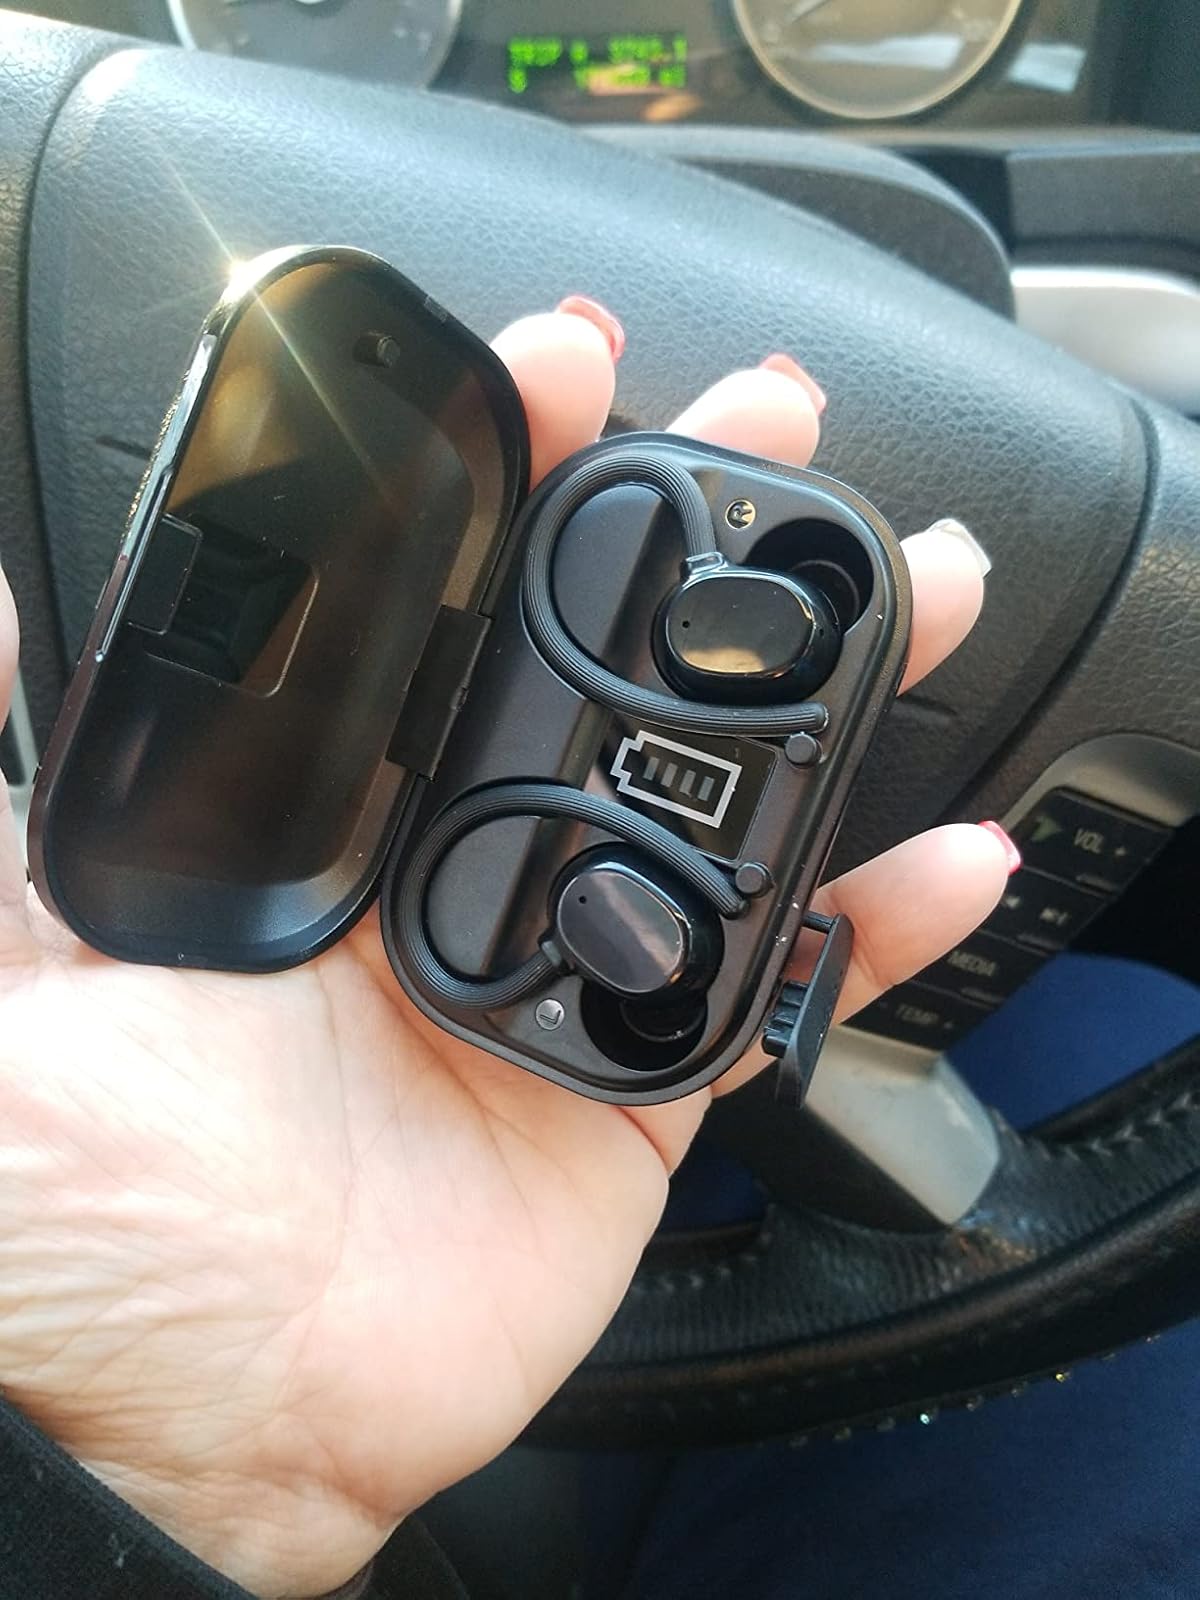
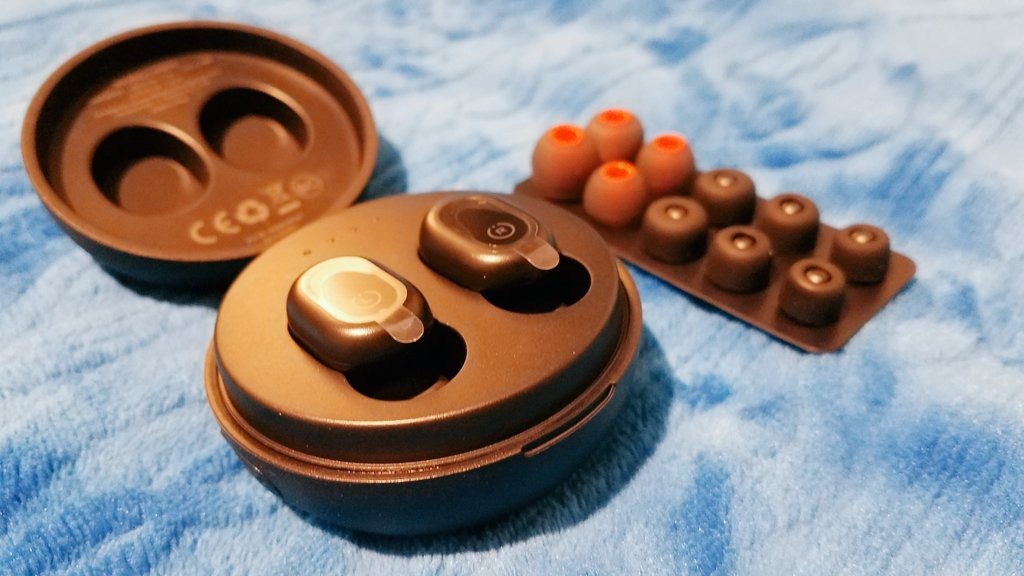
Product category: earbuds
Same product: no